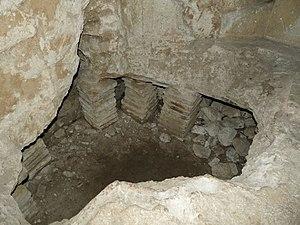
pilettes hypocaustes de thermes d'une villa gallo-romaine sous l'église de Thaims (17), France
Thaims est une commune du sud-ouest de la France, située dans le département de la Charente-Maritime.